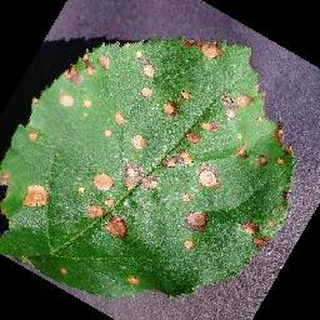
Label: apple_black_rot